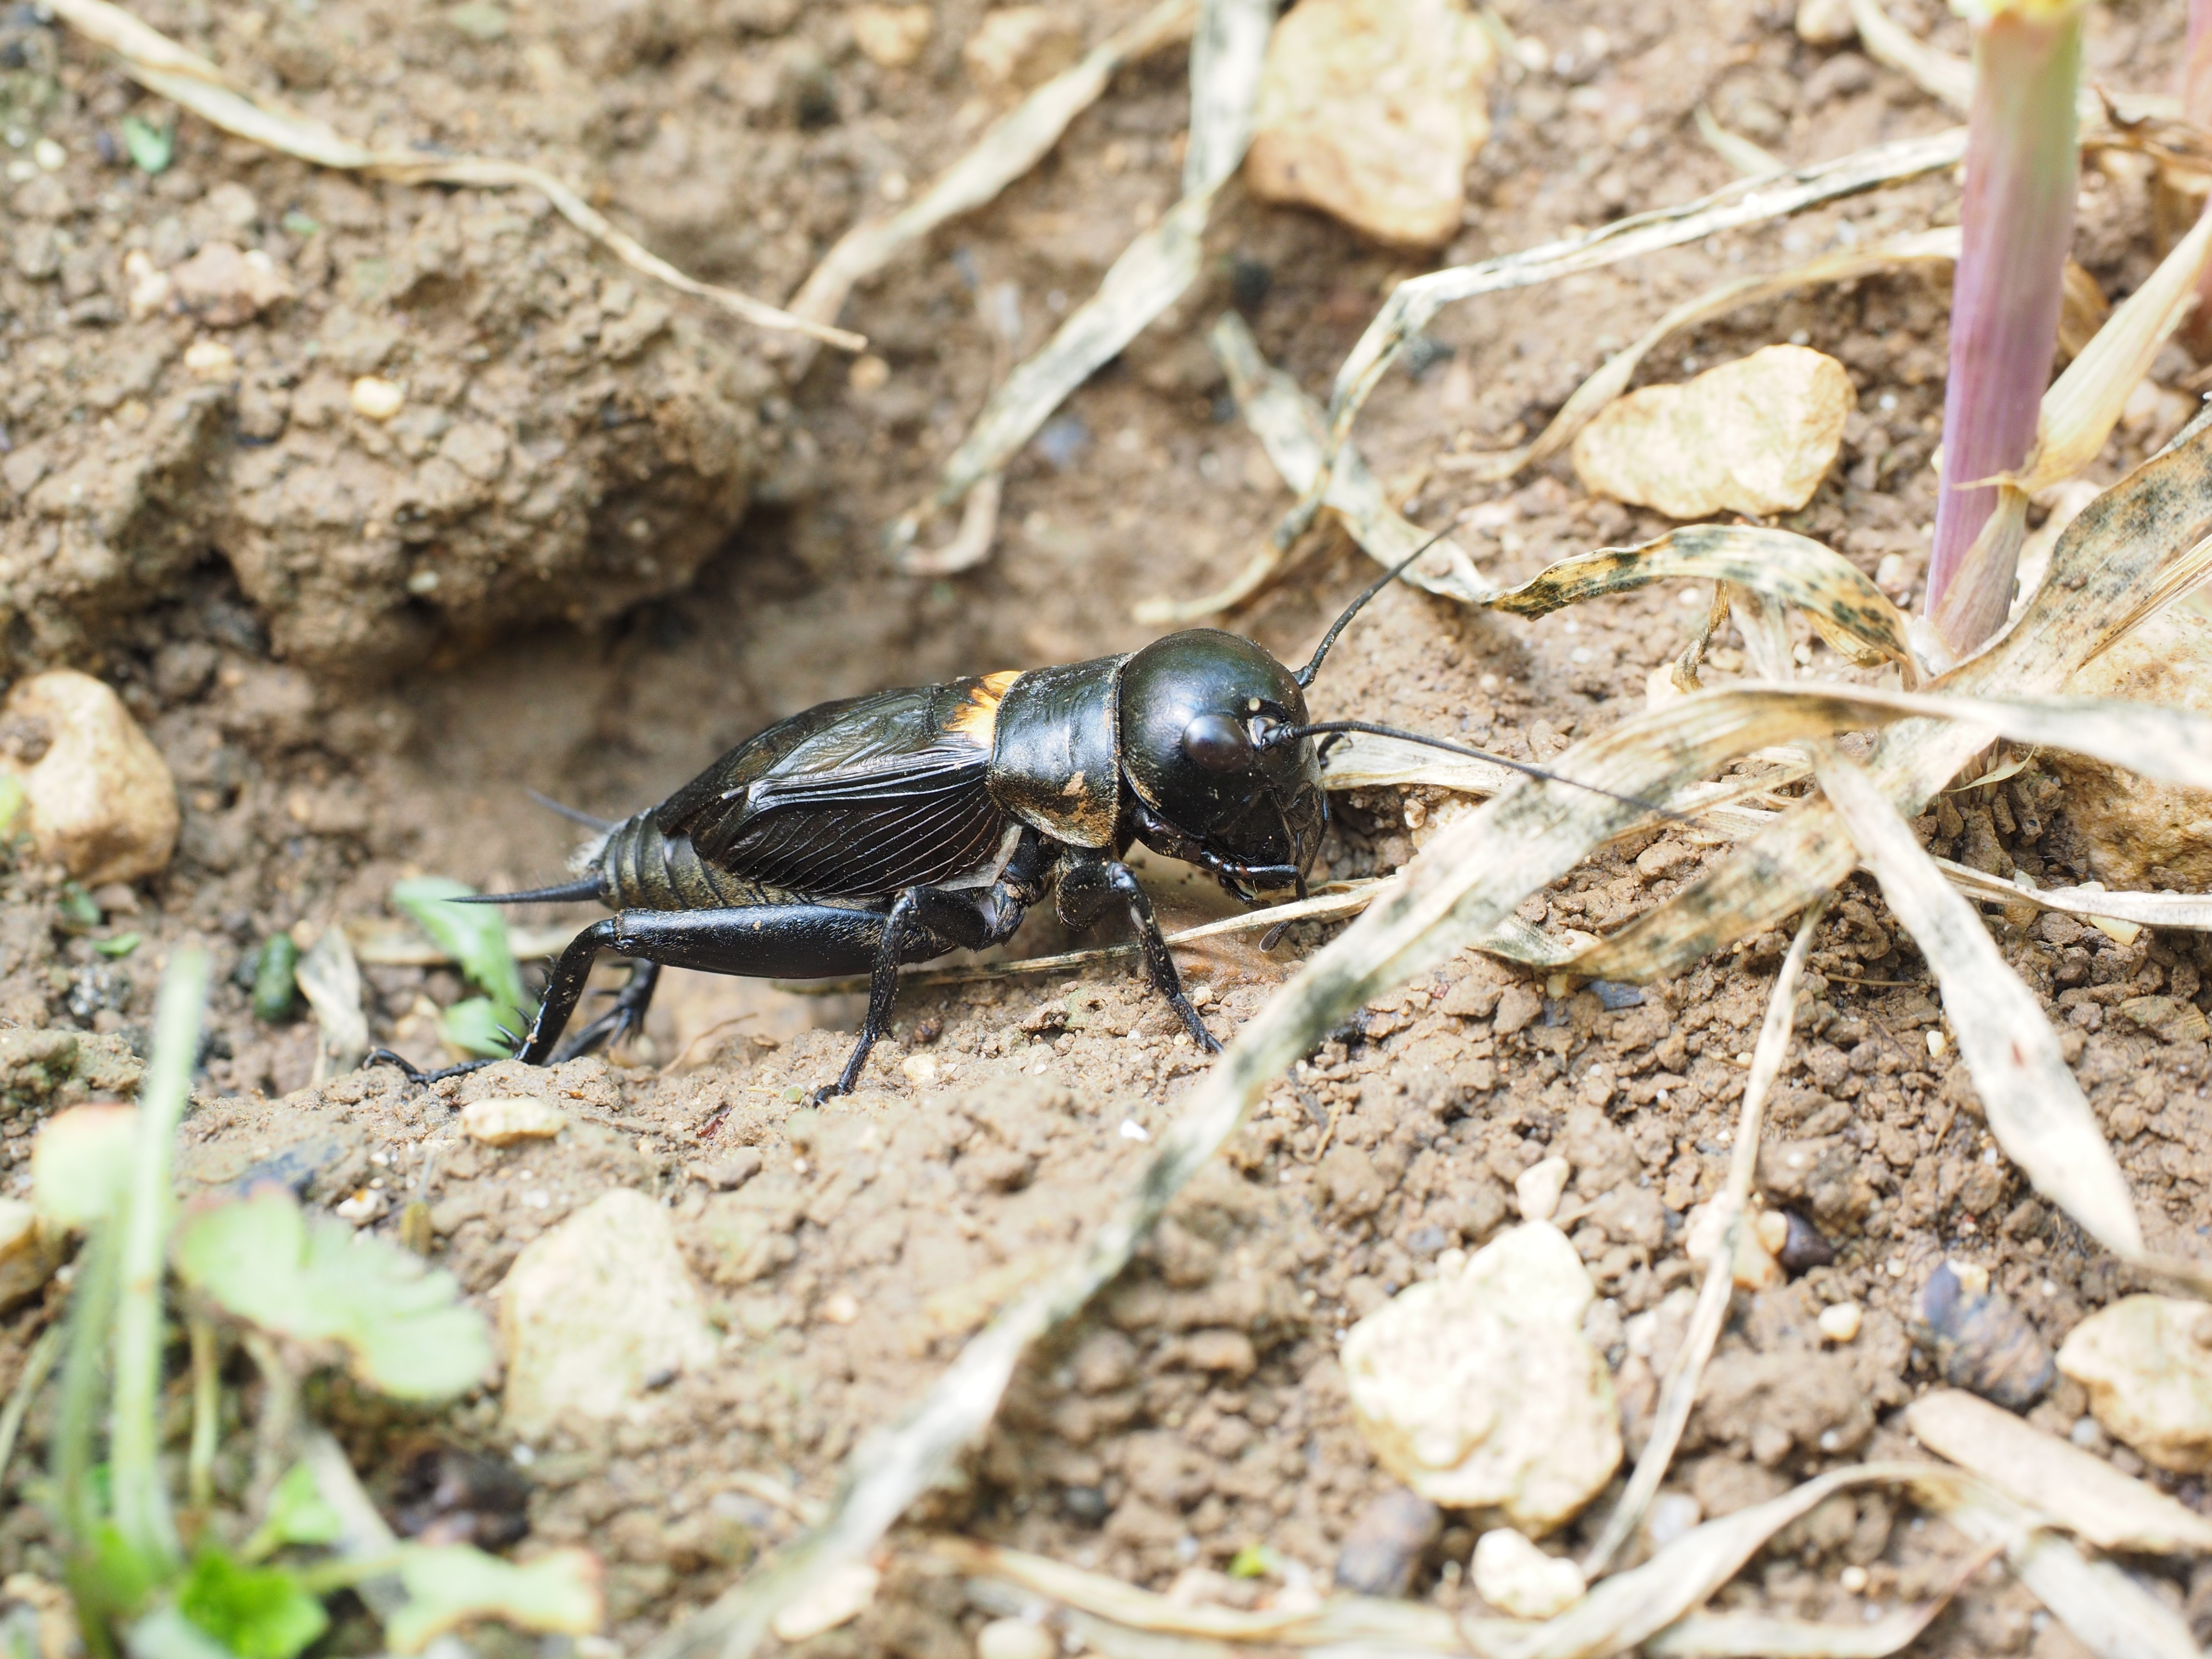
flower, animal, wildlife, construction, insect, fauna, grille, invertebrate, pest, beetle, ensifera, macro photography, arthropod, ground beetle, gryllidae, dung beetle, real grill, membrane winged insect, gryllus campestris, frame grille, long probe terror, erdr hre, grillenbau, residential tube